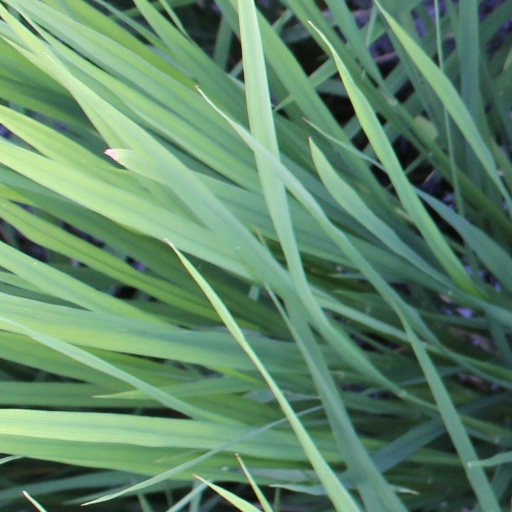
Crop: rice